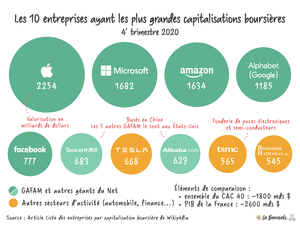
Le poids économique des géants du Net
GAFAM est l'acronyme des géants du Web — Google, Apple, Facebook, Amazon et Microsoft — qui sont les cinq grandes firmes américaines qui dominent le marché du numérique, parfois également nommées les Big Five, ou encore « The Five ». Cet acronyme correspond au sigle GAFA initial, auquel le M signifiant Microsoft a été ajouté.